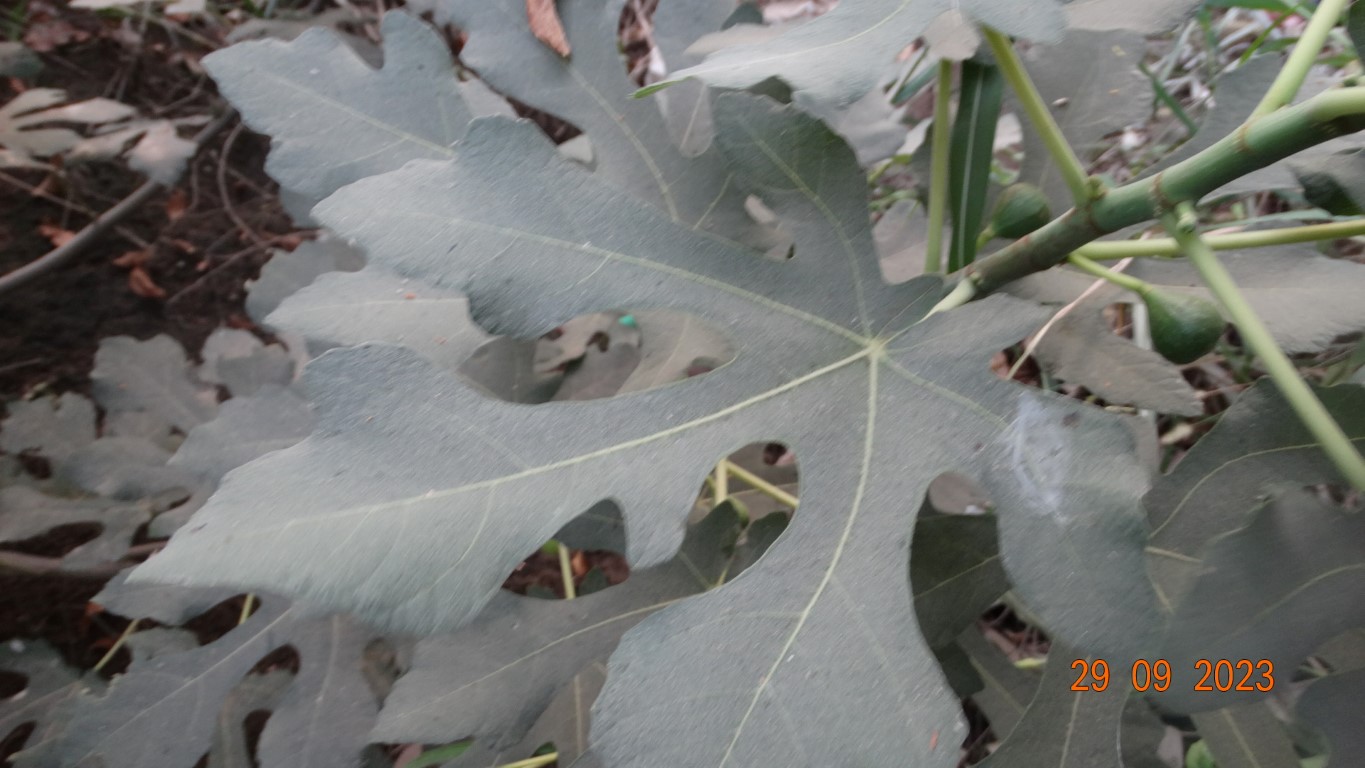
Label: healthy